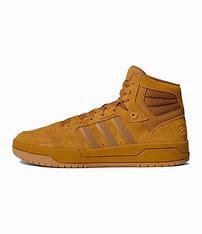
Brand: adidas
Model: neo Adidas NEO Entrap